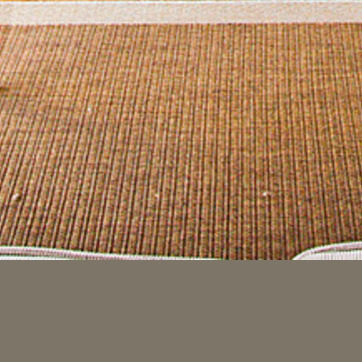
Material: carpet